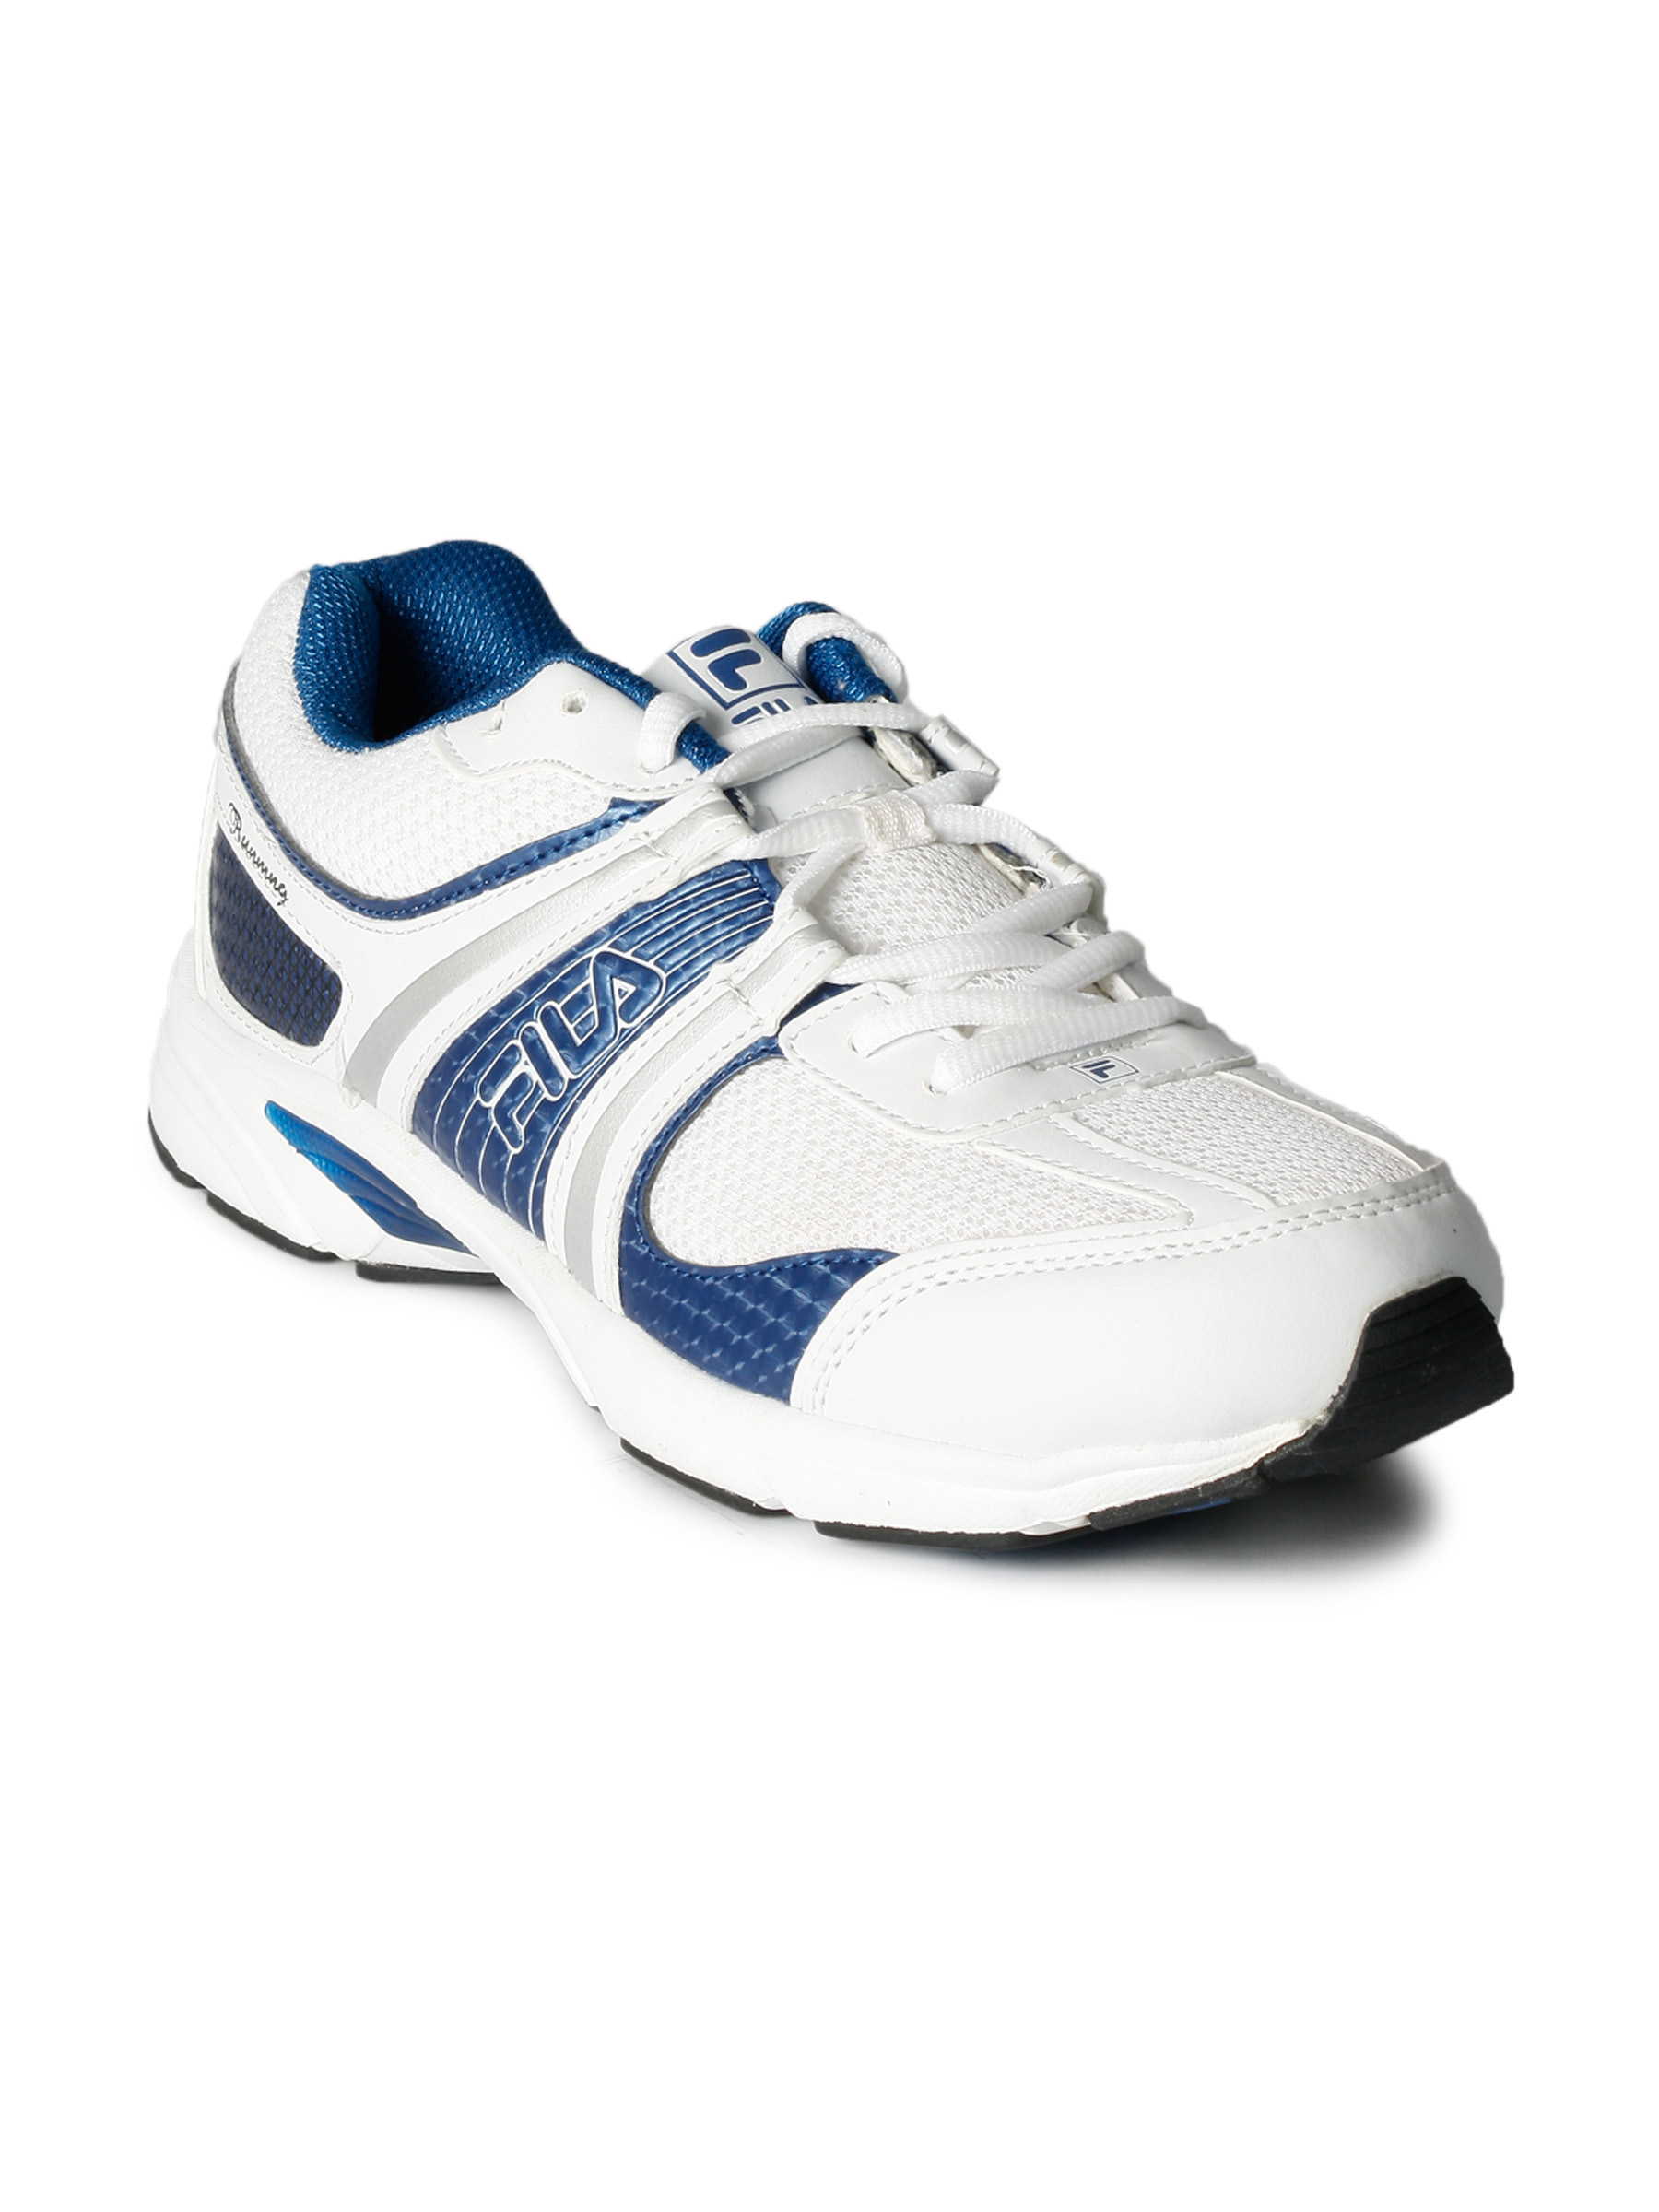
FILA Men FILA Runner White Sports Shoes
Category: Footwear / Shoes / Sports Shoes
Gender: Men
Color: White
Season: Fall 2011
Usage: Sports